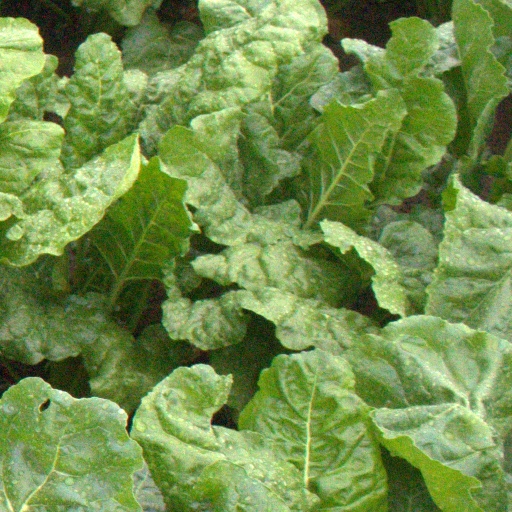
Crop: sugar beet